Barbara Baert

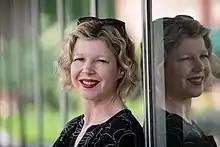

Barbara Baert (born 1967) is a Belgian art historian and professor of art history at KU Leuven. In 2016, Baert received the scientific prize , which is awarded yearly by the to a scientist in human, exact and biological-medical sciences.